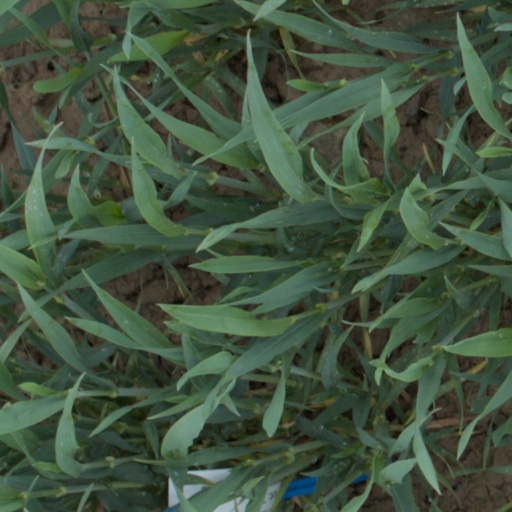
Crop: wheat